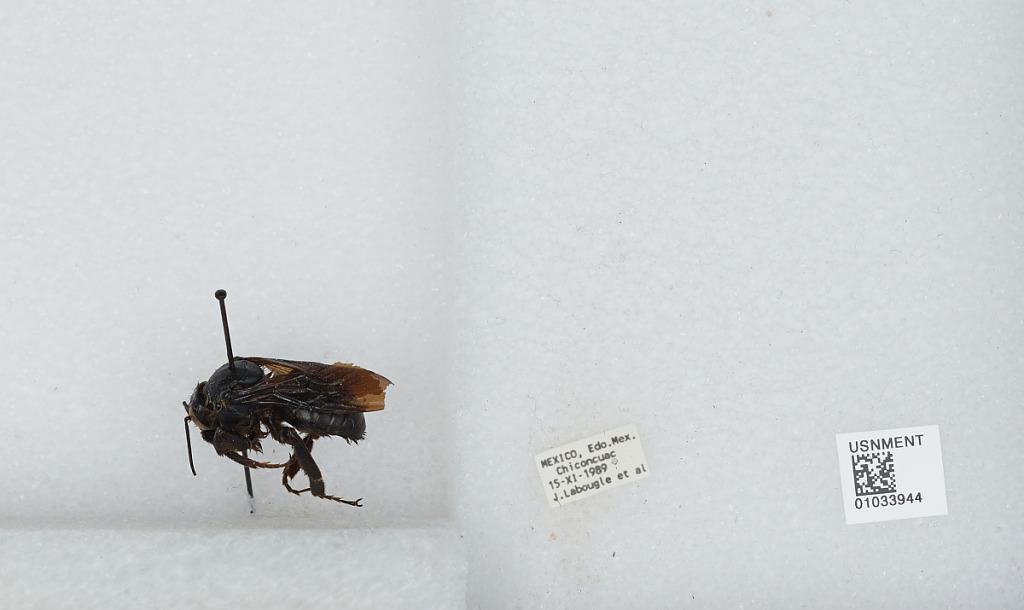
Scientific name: Bombus (Fervidobombus) sonorus Say
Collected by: J. Labougle
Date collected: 1989-11-15
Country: Mexico
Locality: Chiconcuac